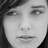
Emotion: sad